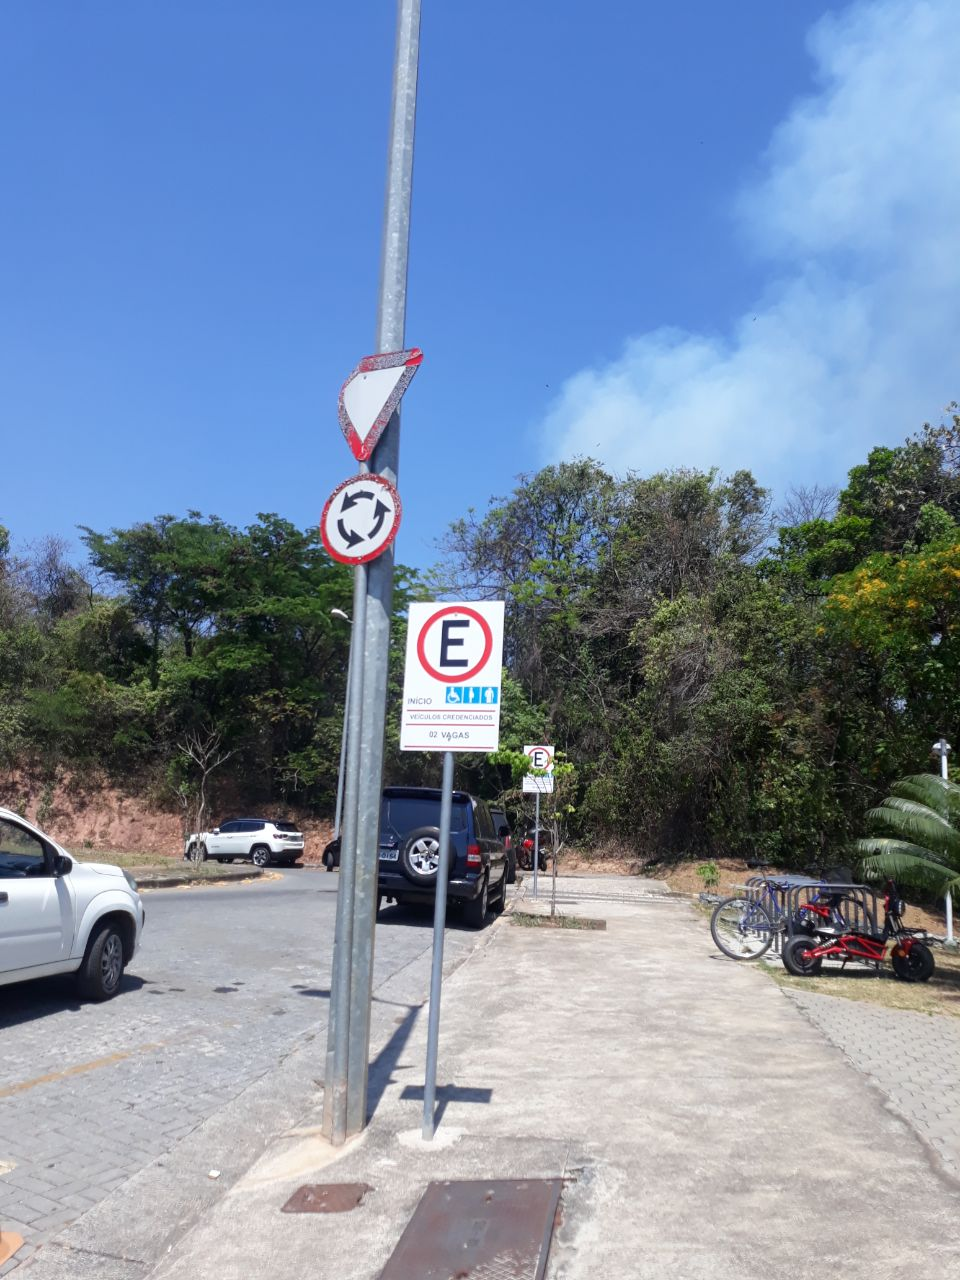
Fire: no
Smoke: yes